Enkeyo Ketta Kural

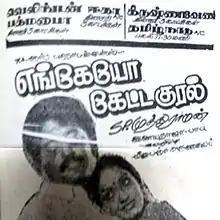
Poster

Enkeyo Ketta Kural is a 1982 Indian Tamil-language drama film, directed by S. P. Muthuraman. The film stars Rajinikanth in the lead role, with Ambika and Radha playing his love interests and Meena as their daughter. The film was later remade in Telugu as "Bava Maradallu" in 1984, in Hindi as "Suhaagan" in 1986, in Kannada as "Midida Hrudayagalu" in 1993 and in Bengali Bangladesh as "Shesh Protikkha" in 1998.